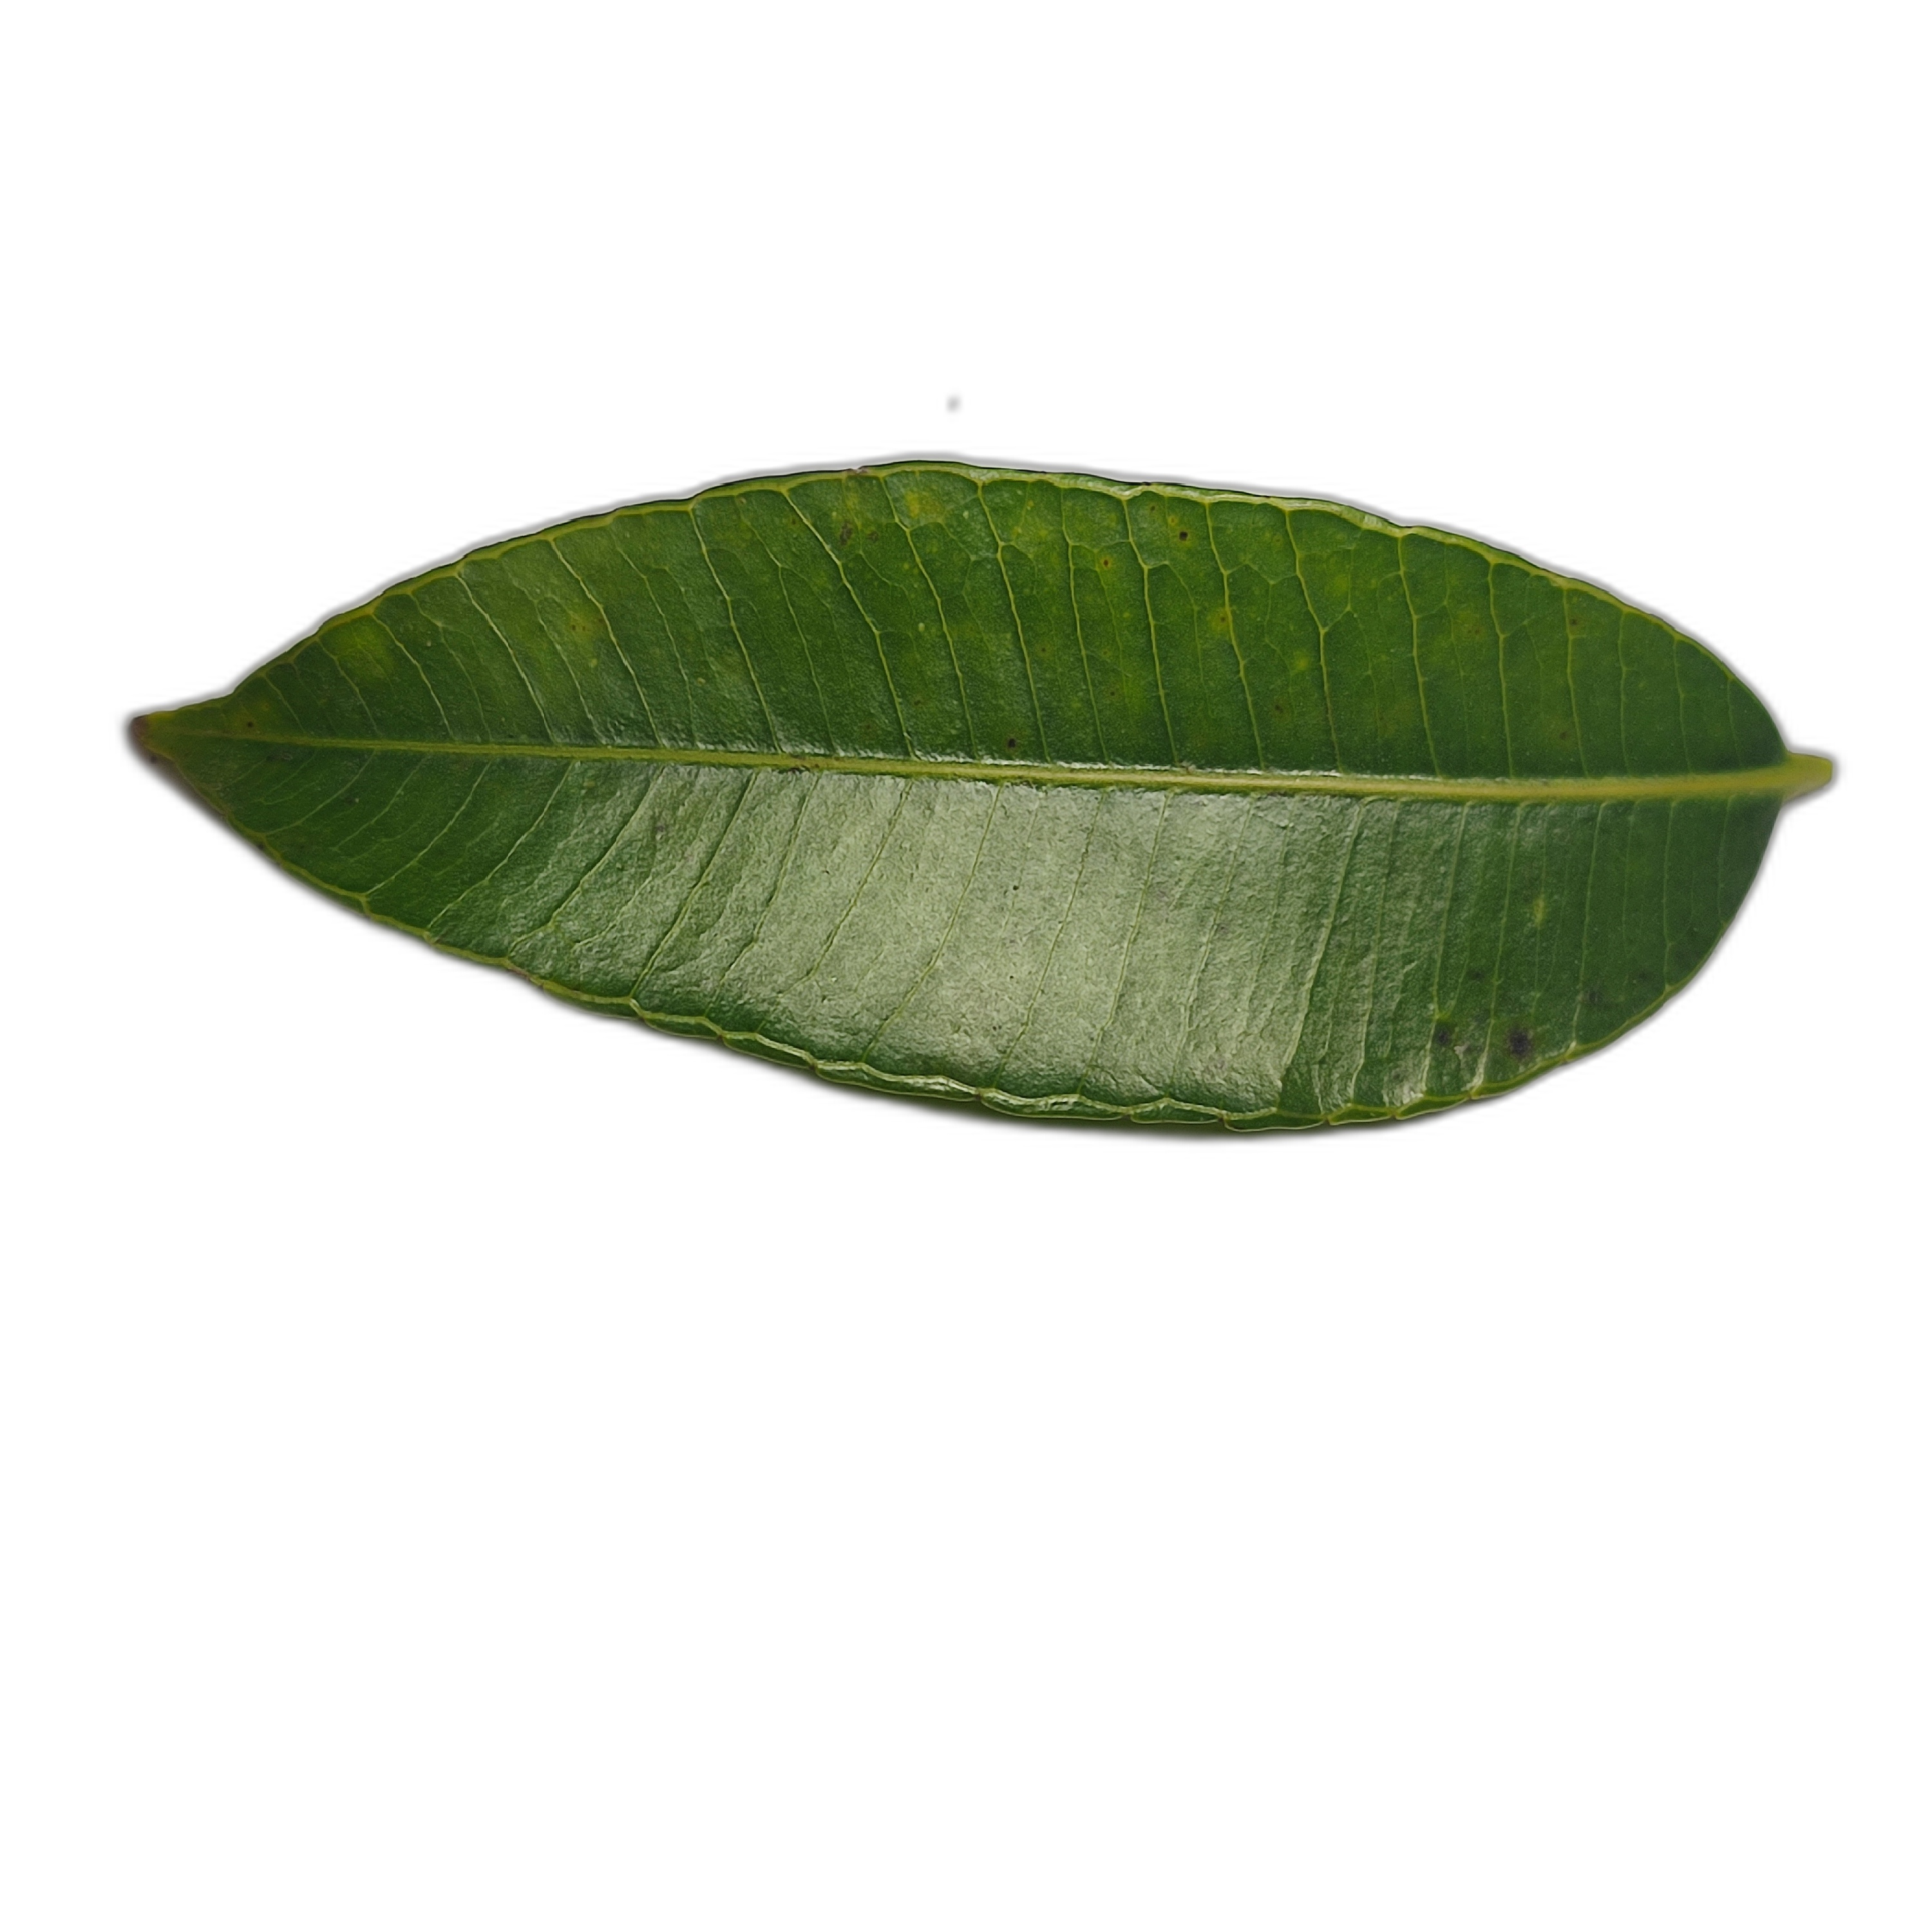
Label: healthy